Culture of Georgia (country)

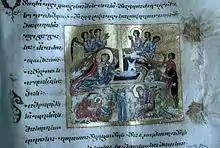
A page from a 12th-century Gelati Gospel, an example of Georgian illuminated manuscripts from the Middle Ages

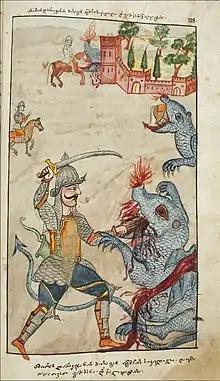
A miniature from the 1824 manuscript of "Amiran-Darejaniani" copied by David Tumanov (H-384, National Center of Manuscripts).

Well-known Georgian painters were Damiane (13th century), Anania (15th century), Mamuka Tavakarashvili (17th century), etc.